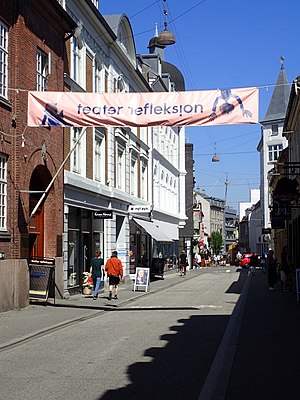
Frederiksgade (Aarhus)
Frederiksgade i Aarhus
Frederiksgade i Aarhus.
Frederiksgade i Aarhus går fra Immervad til Rådhuspladsen, hvor gaden bliver til Frederiks Allé. Fra Østergade til Immervad fungerer den som gågade.